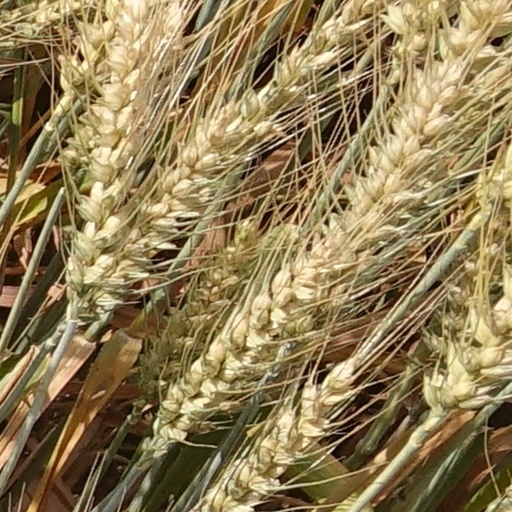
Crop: wheat